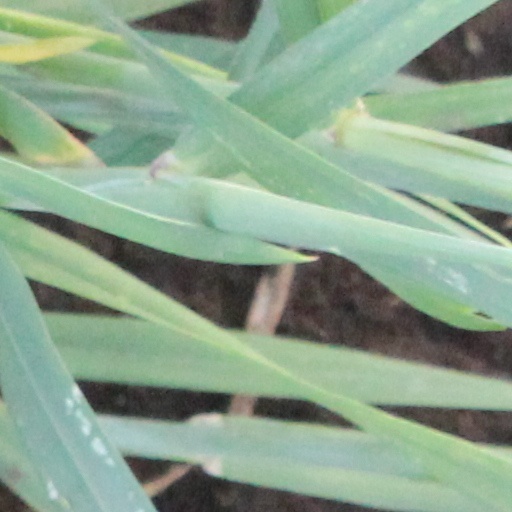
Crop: wheat